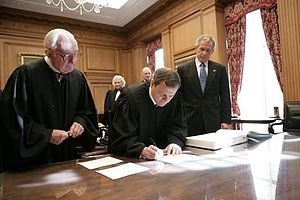
Investitur
John Roberts undertegner dokumenter under sit investitur som dommer i USA's højesteret i 2005
Investitur er den højtididelige indsættelse af en person i et kirkeligt eller verdsligt embede eller ved overdragelse af ejendom i form af len fra en lensherre til en vasal. Den højtidelige indsættelse har ofte form af en ceremoni med symbolske indslag, hvor den der indsættes kan overgives insignier, autoritets- og værdighedstegn knyttet til den position vedkommende får. Ceremonien kan også indeholde forskellige former for edsaflæggelser.